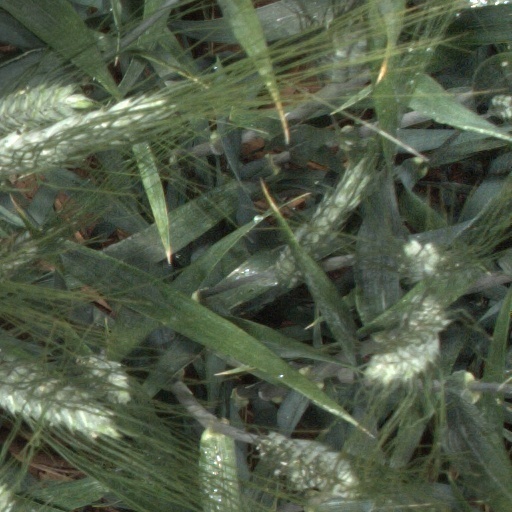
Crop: wheat